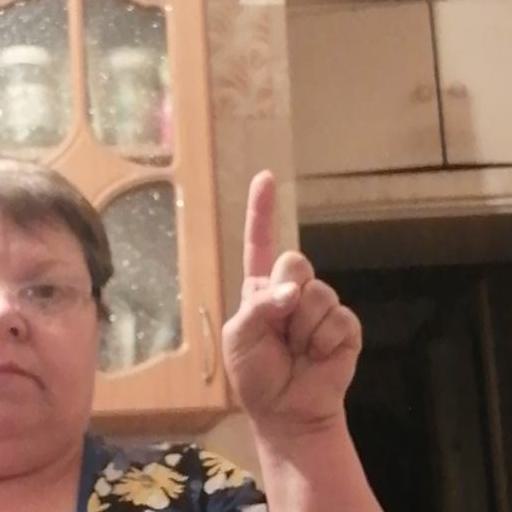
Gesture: one